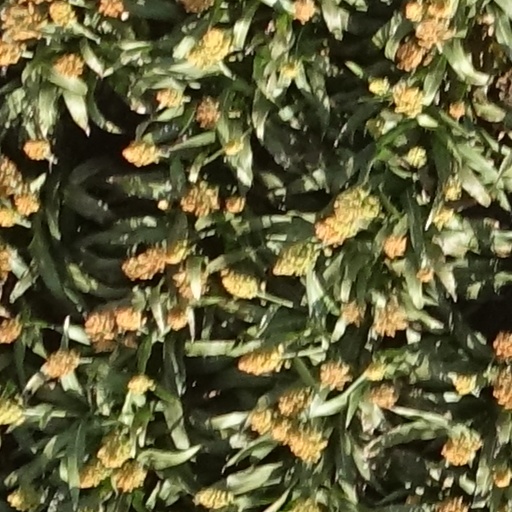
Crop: sorghum